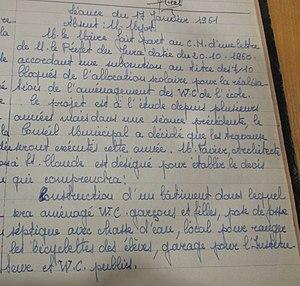
délibérations conseil municipal
Grande-Rivière est une ancienne commune française située dans le département du Jura, en région Bourgogne-Franche-Comté. Le 1ᵉʳ janvier 2019, elle devient une commune déléguée de Grande-Rivière Château.